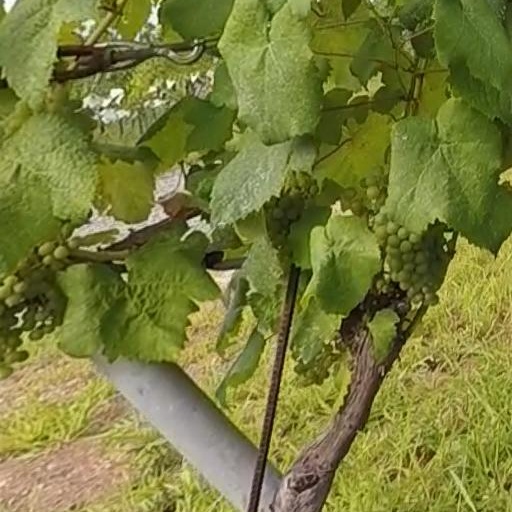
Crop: grape